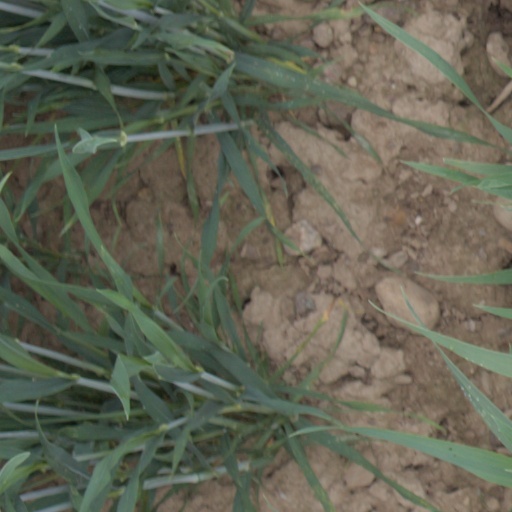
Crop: wheat